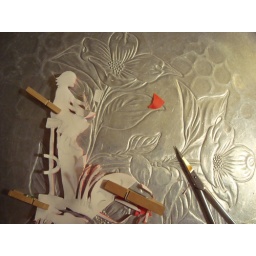
little pieces in process from the red kitchen cutting.